Muhammad Ali Khan Wallajah

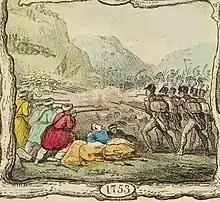
Wallajah's men assisting the British at the Battle of Golden Rock in 1753.

26 June 1753, Wallajah supported British forces against the French, assisted by Mysorean troops led by Monsieur Astruc. Wallajah sent his men to assist the British. He also met with British commander Stringer Lawrence do discuss their alliance. The British were victorious in this battle and maintained their influence in Trichinopoly.